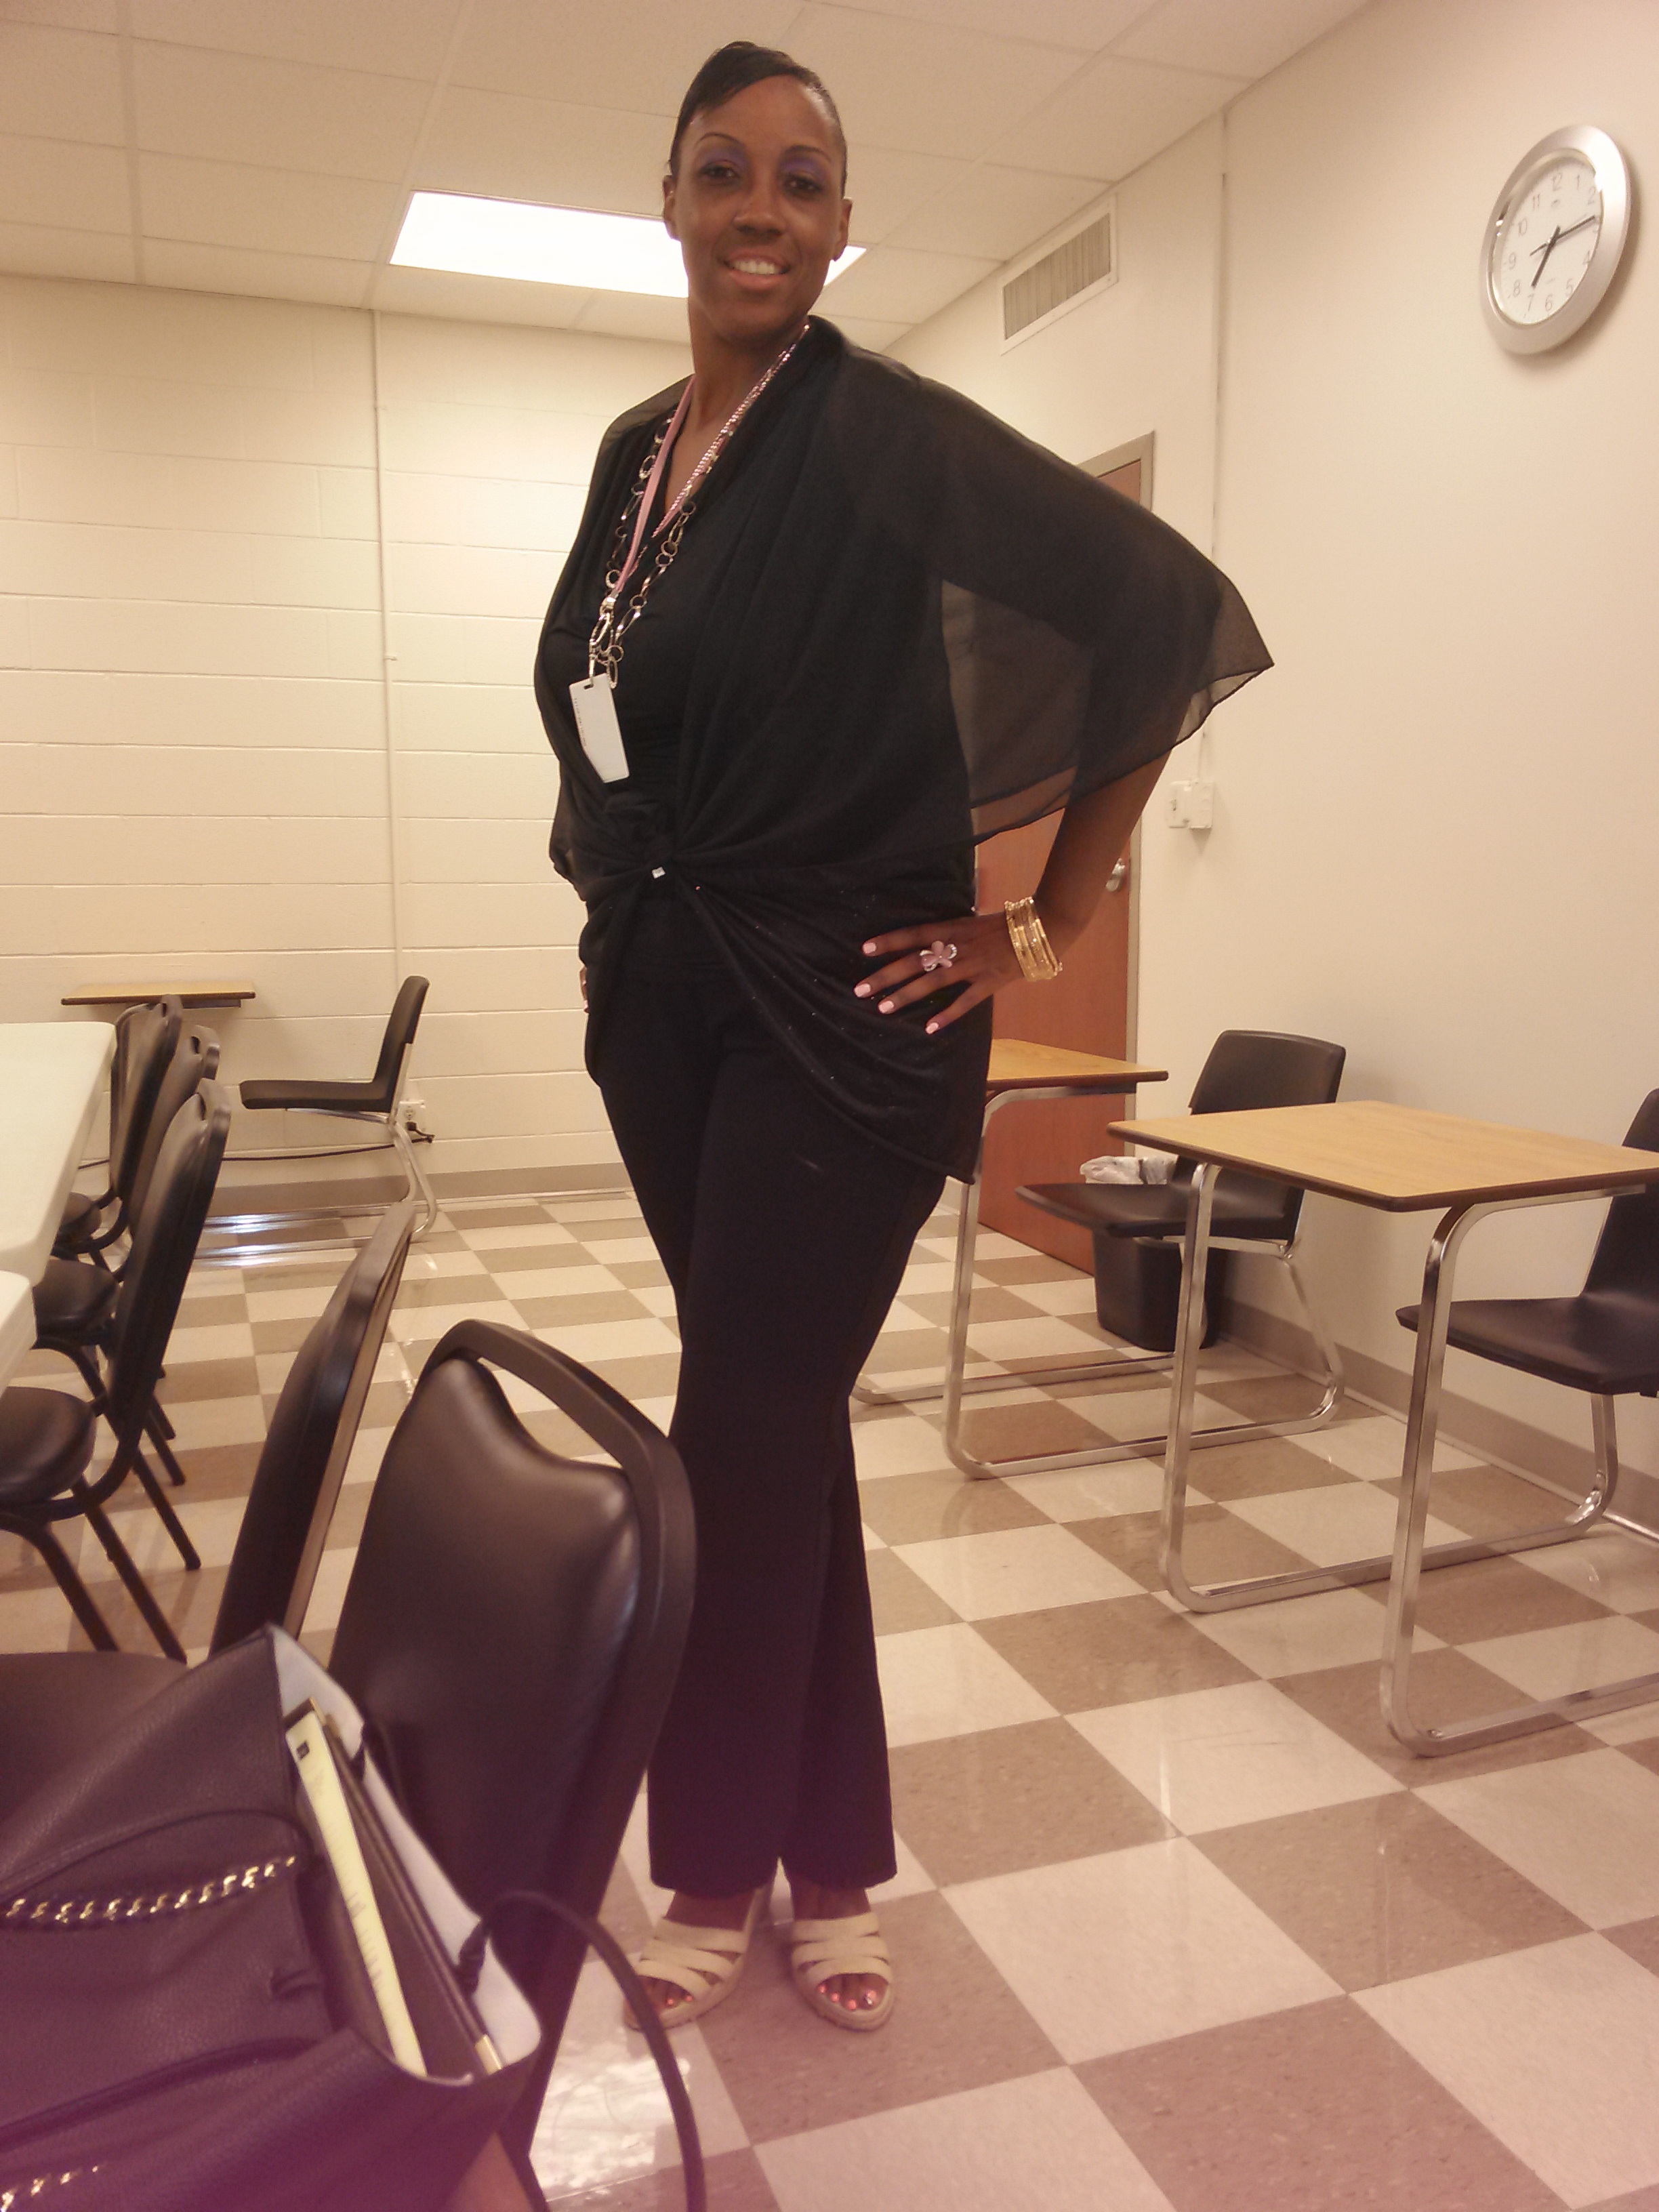
model, spring, sitting, fashion, clothing, dress, beauty, photo shoot, flooring, fashion design, human positions